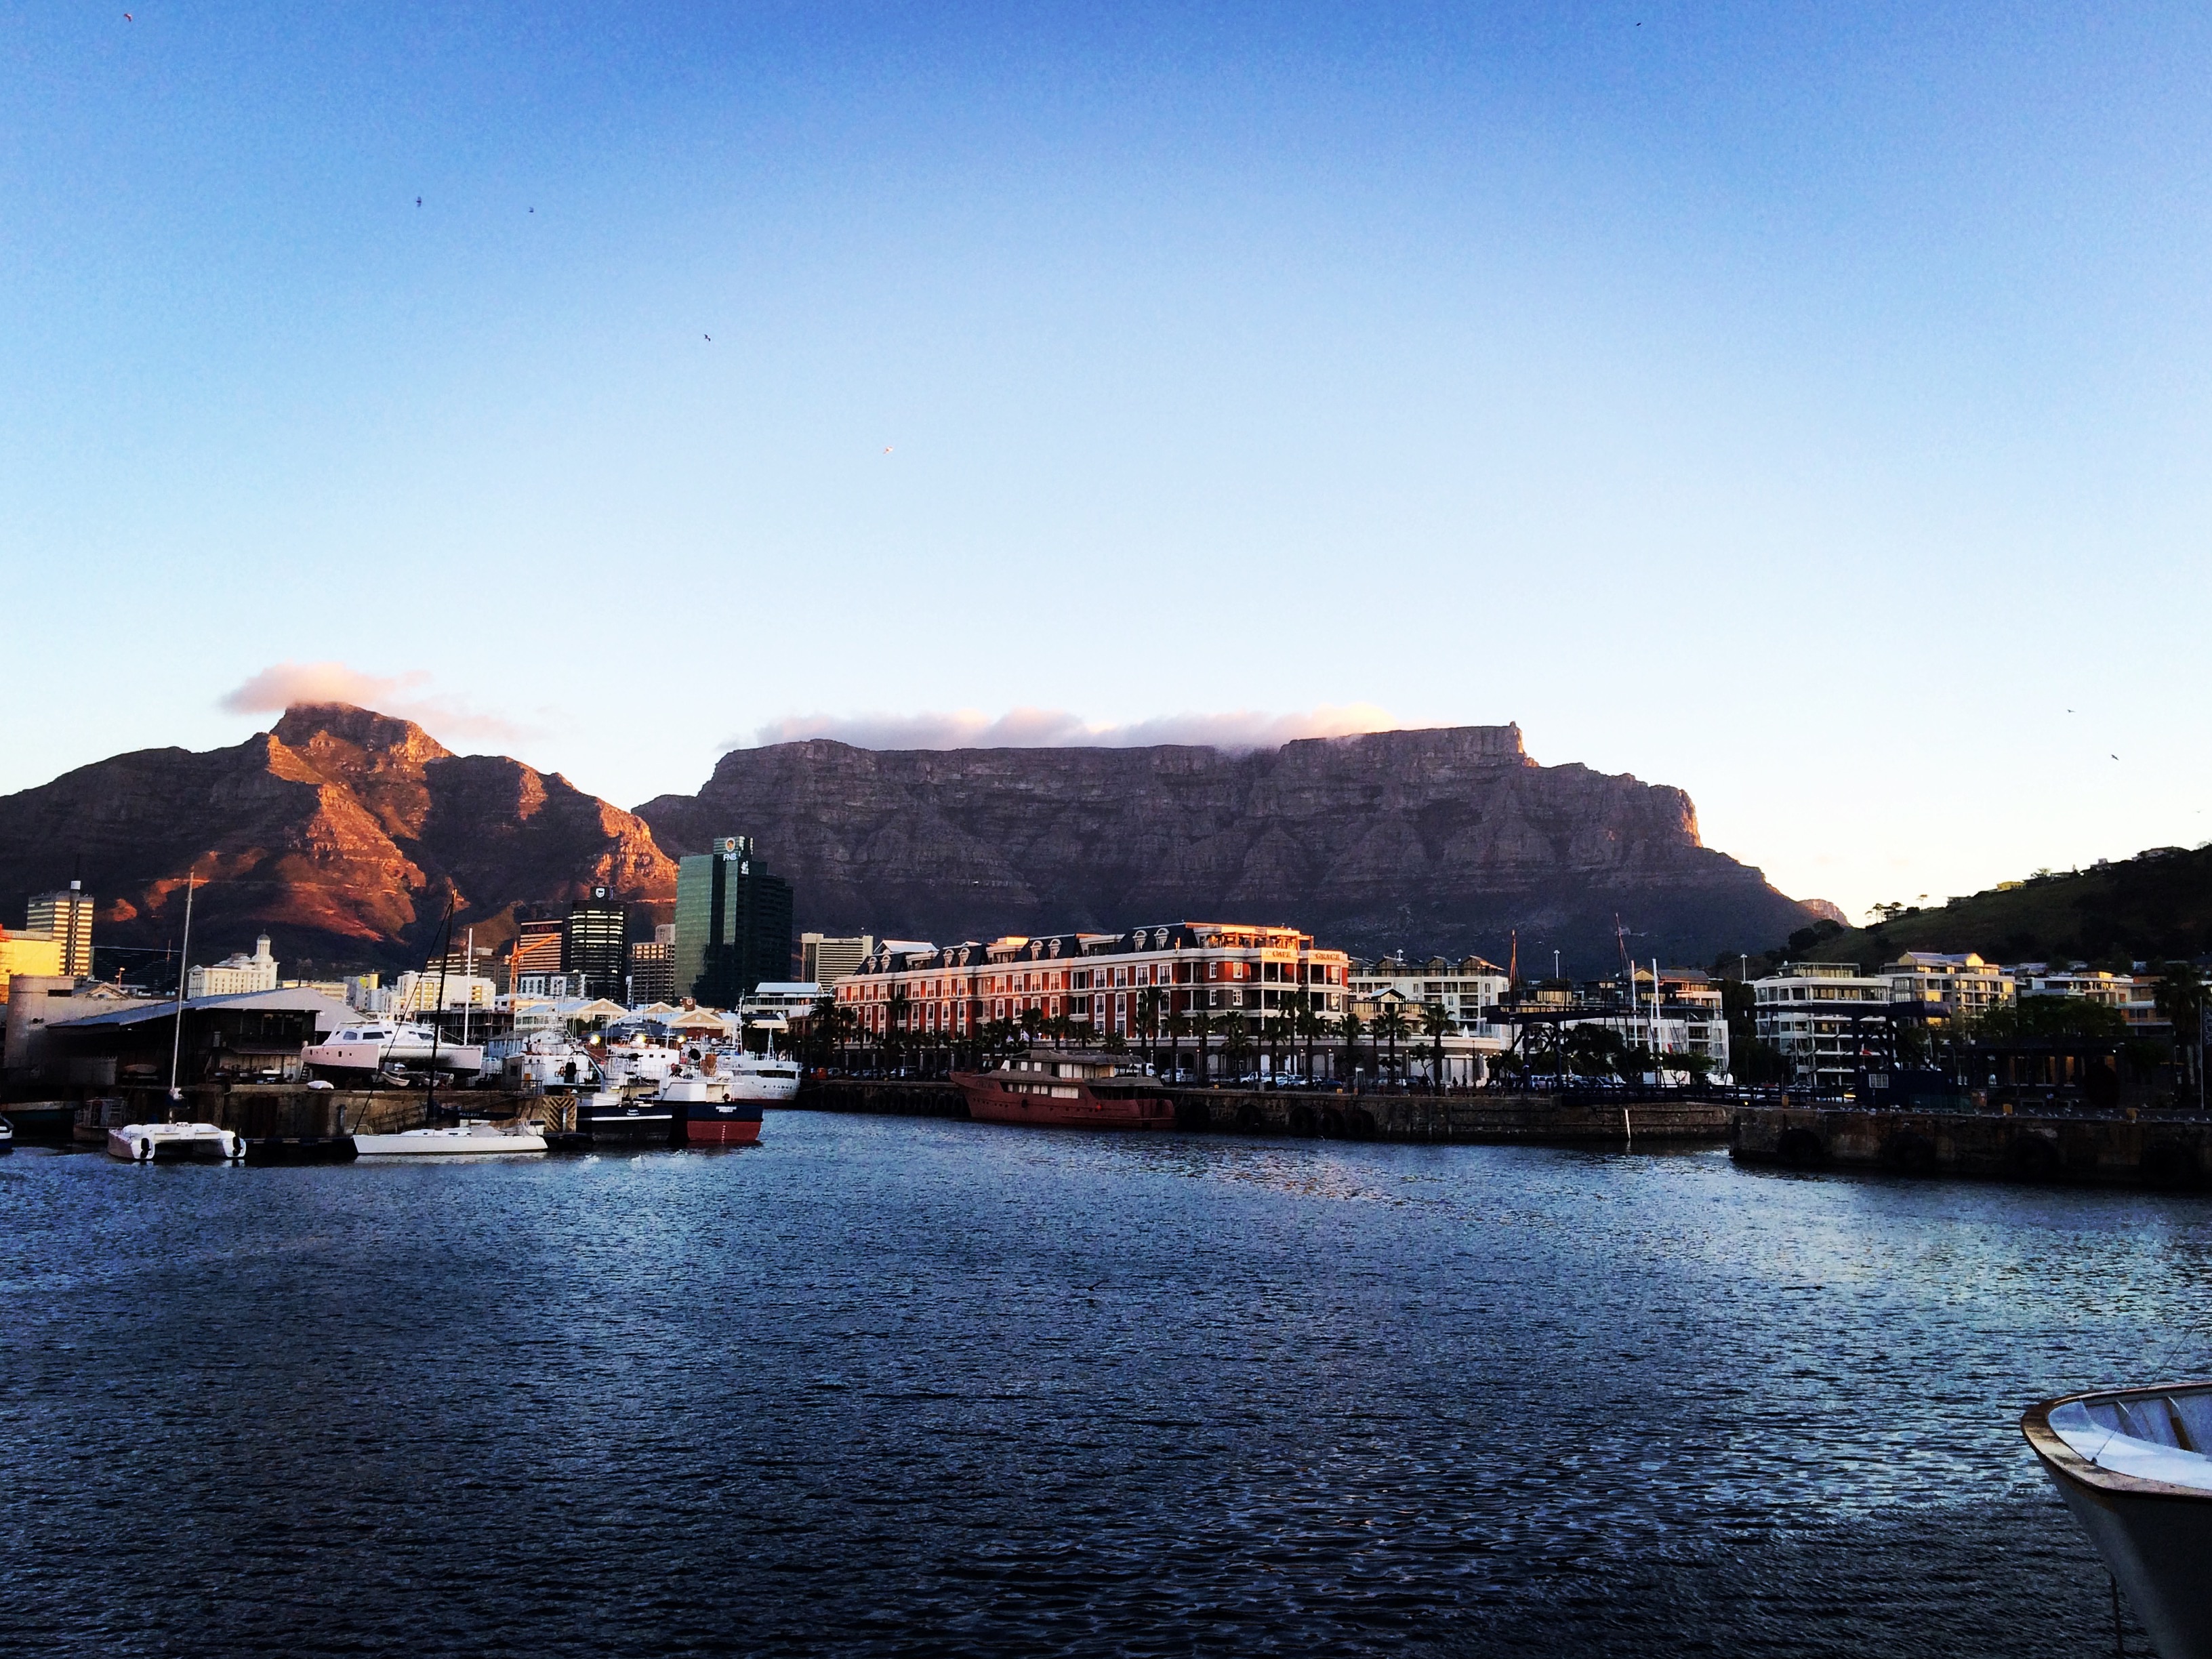
sea, coast, town, river, cityscape, panorama, dusk, evening, reflection, vehicle, bay, harbor, waterway, landform, geographical feature